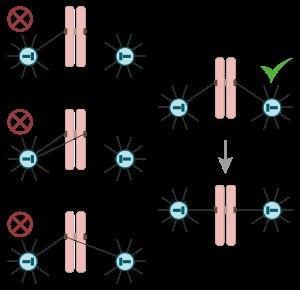
La prométaphase est la phase qui se déroule après la prophase et avant la métaphase, de la mitose et de la méiose des cellules eucaryotes. De plus, elle ne se produit pas chez toutes les cellules eucaryotes.